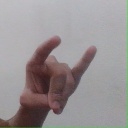
अक्षर: च